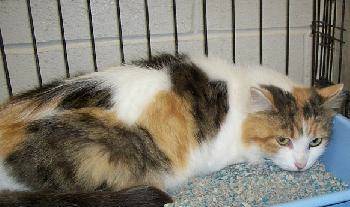
Label: cat